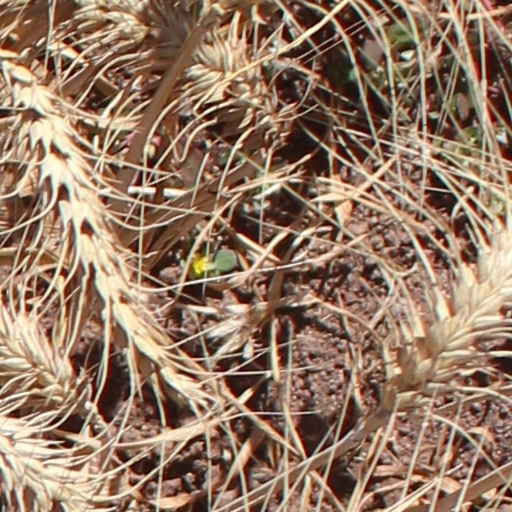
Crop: wheat